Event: Ecuador Earthquake
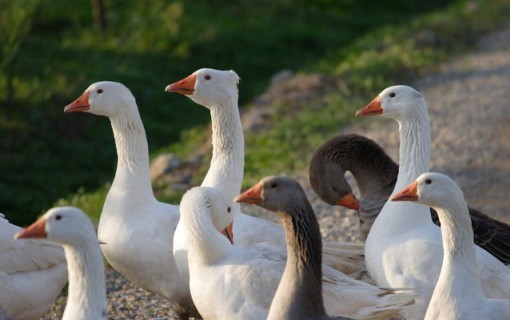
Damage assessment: no_damage